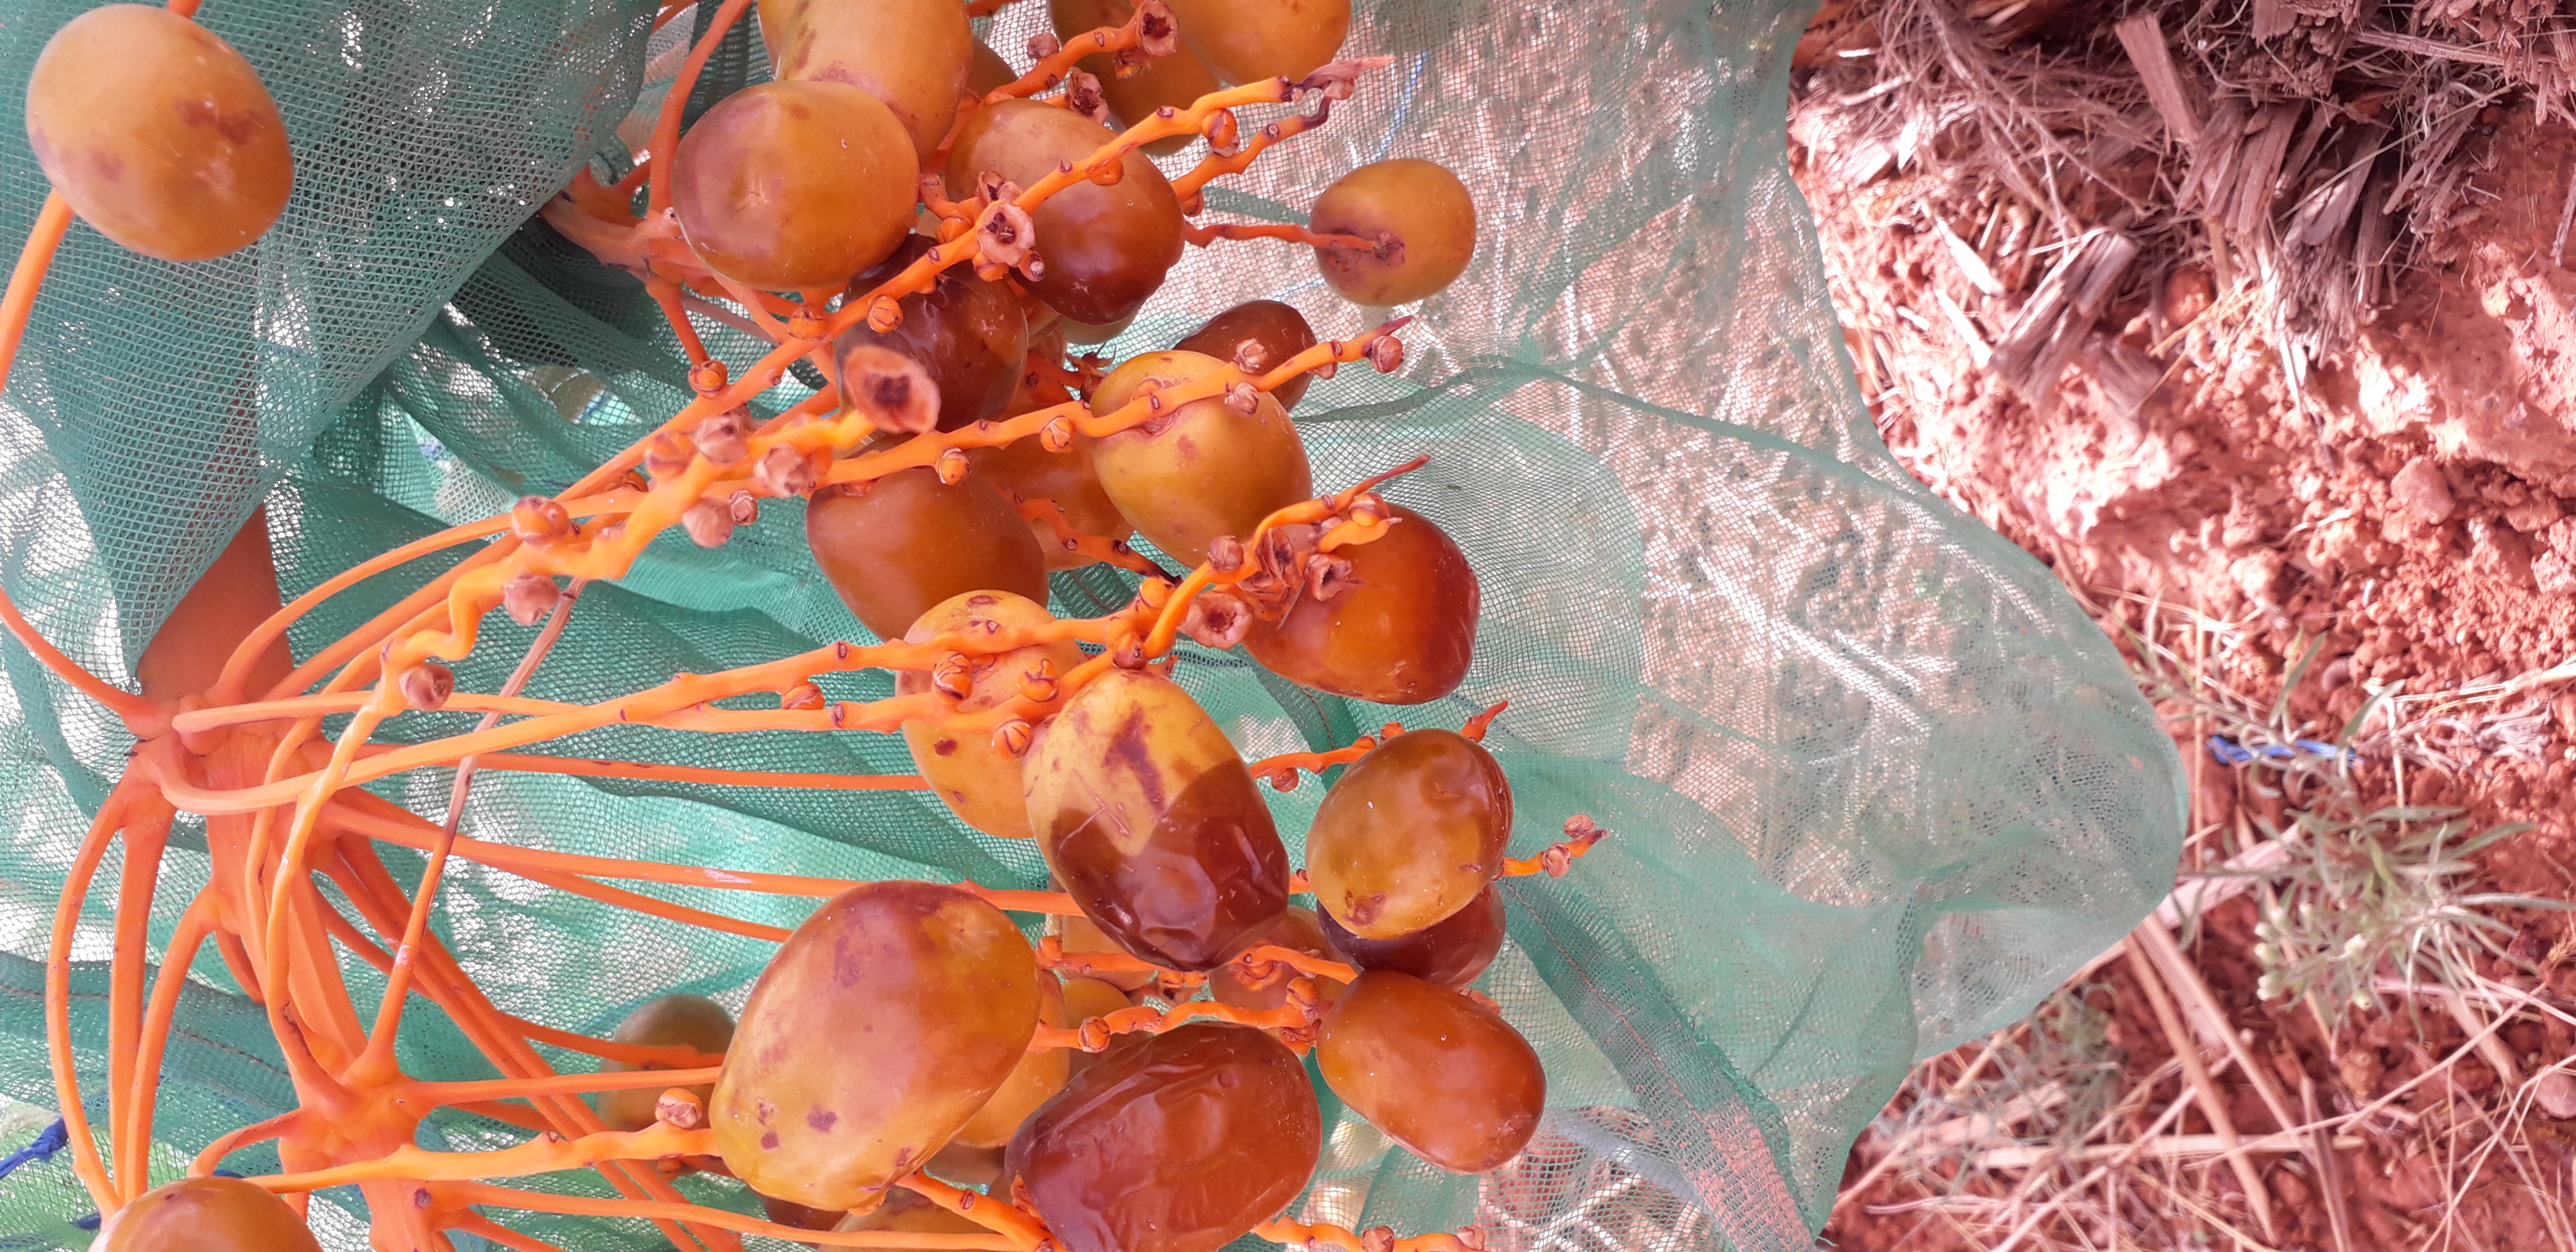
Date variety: Boufagous